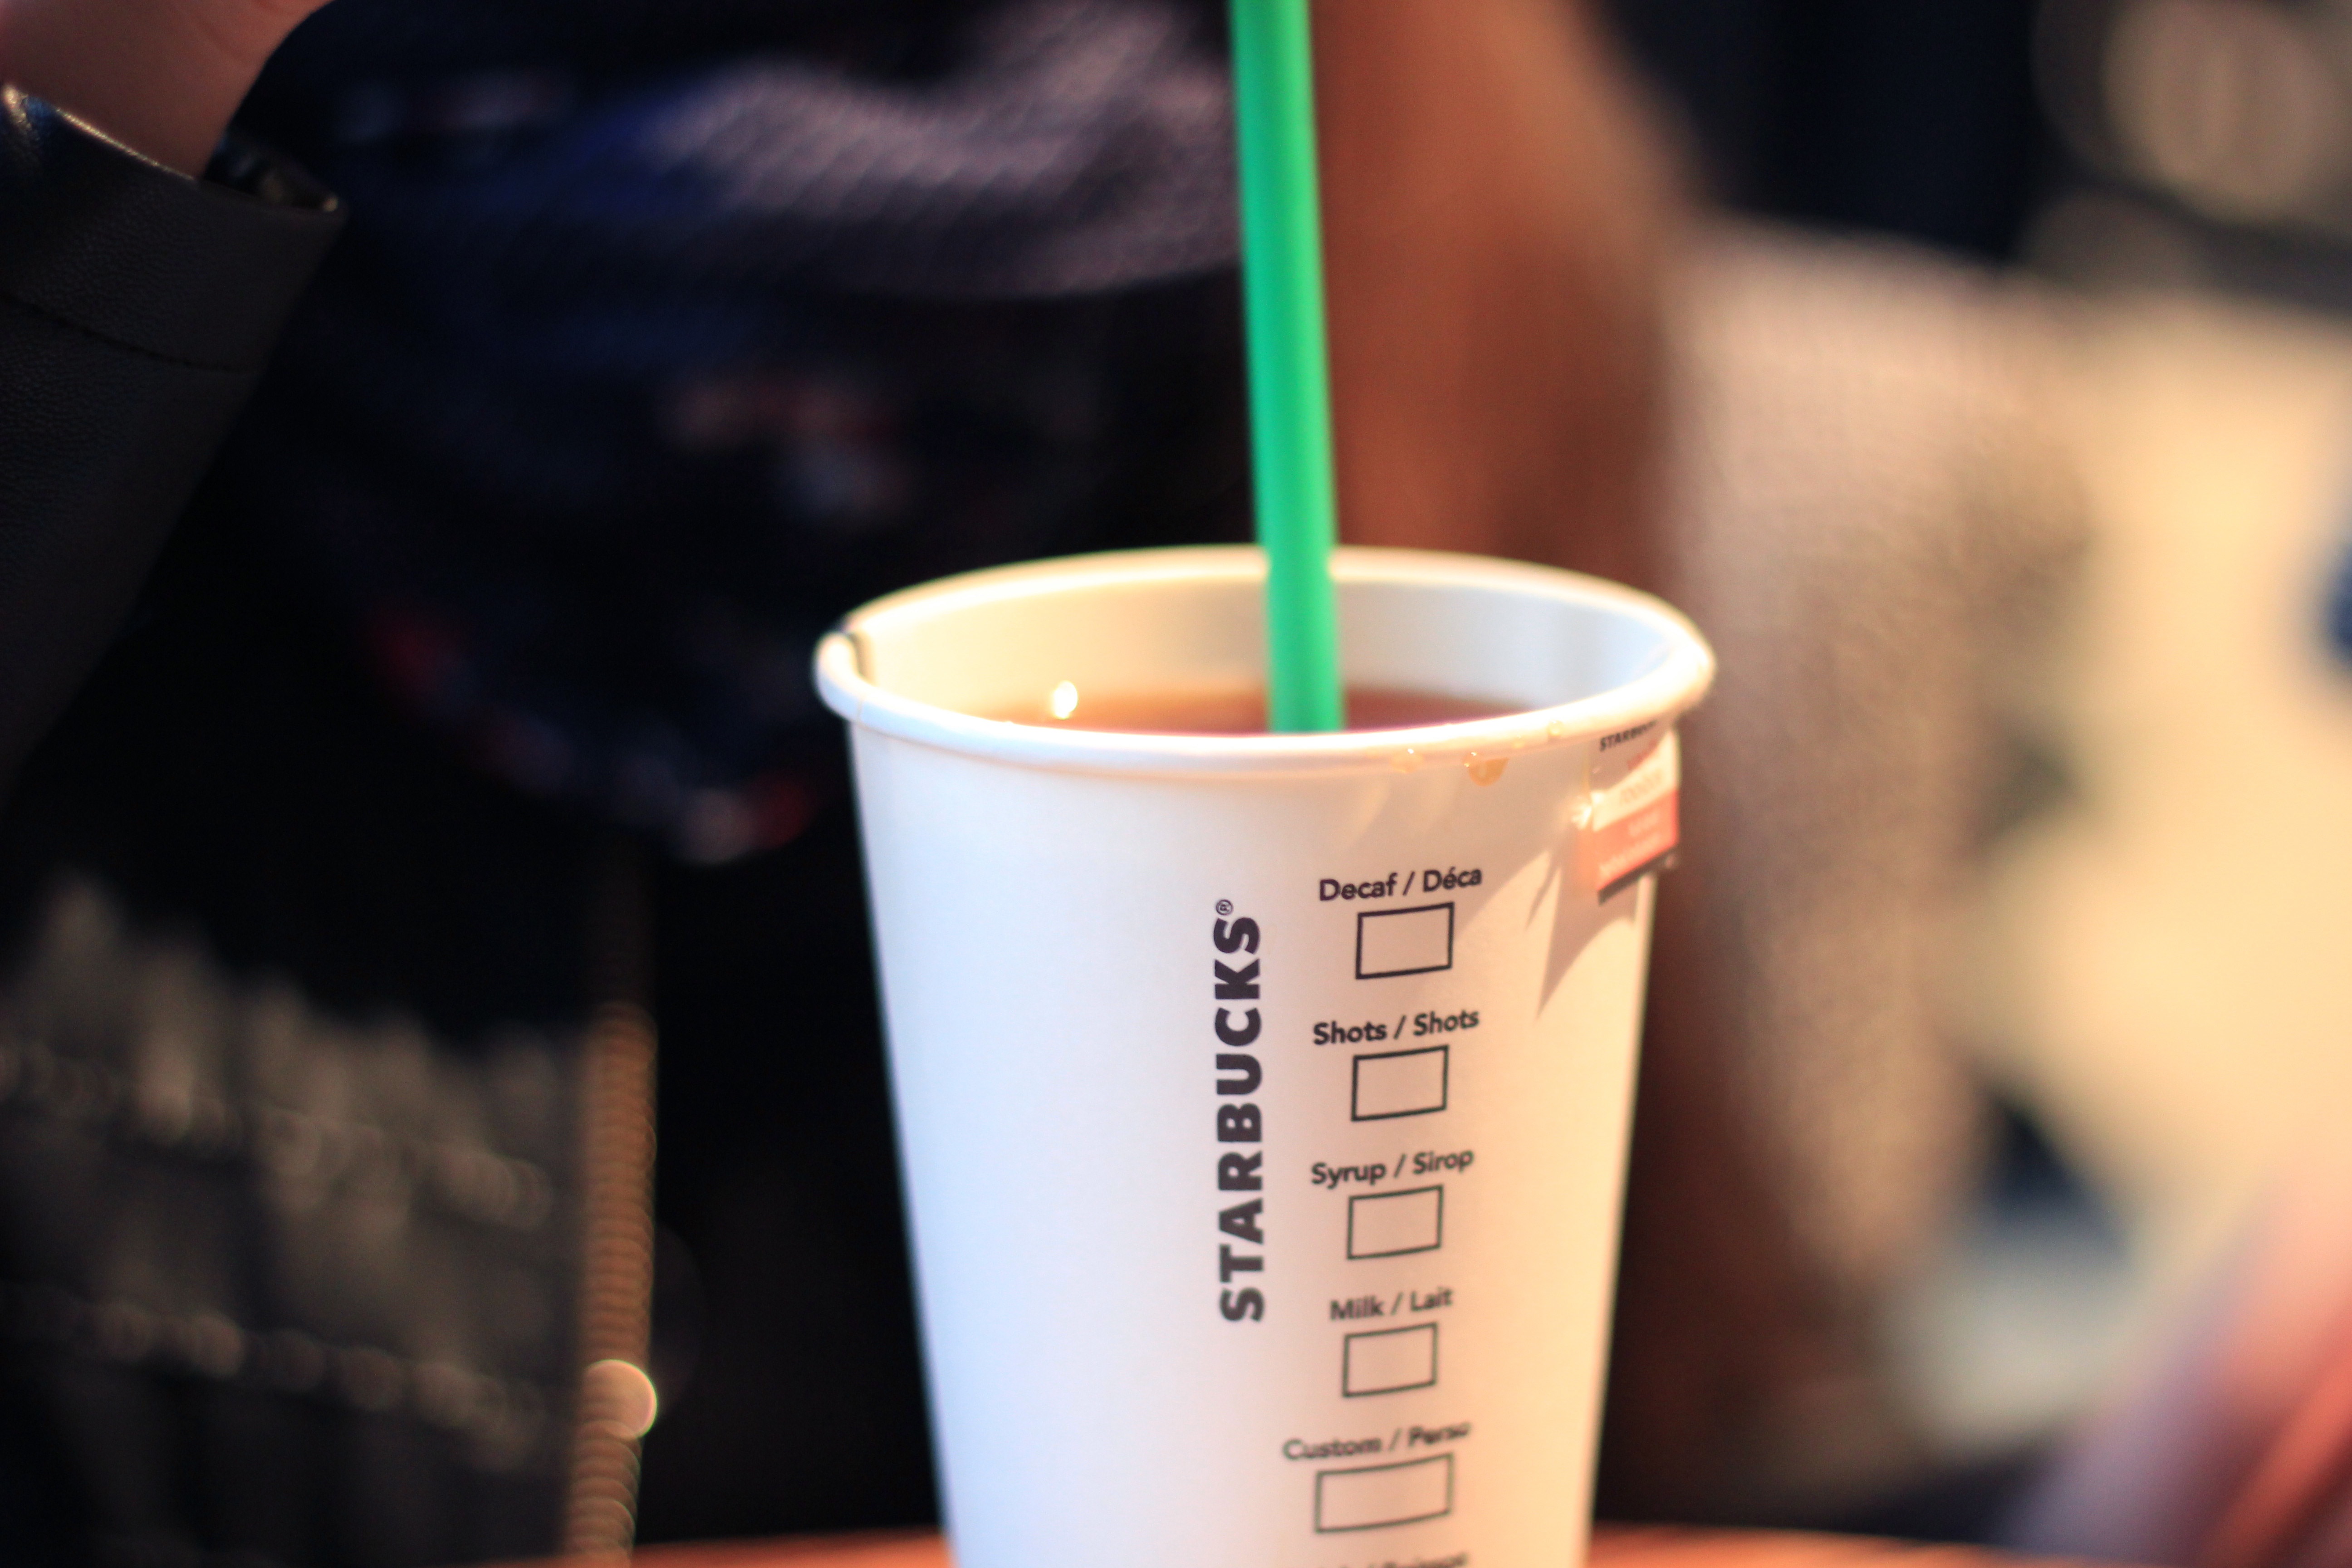
drink, lighting, flavor, sense